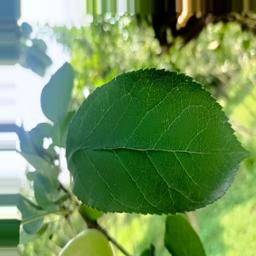
Label: Healthy